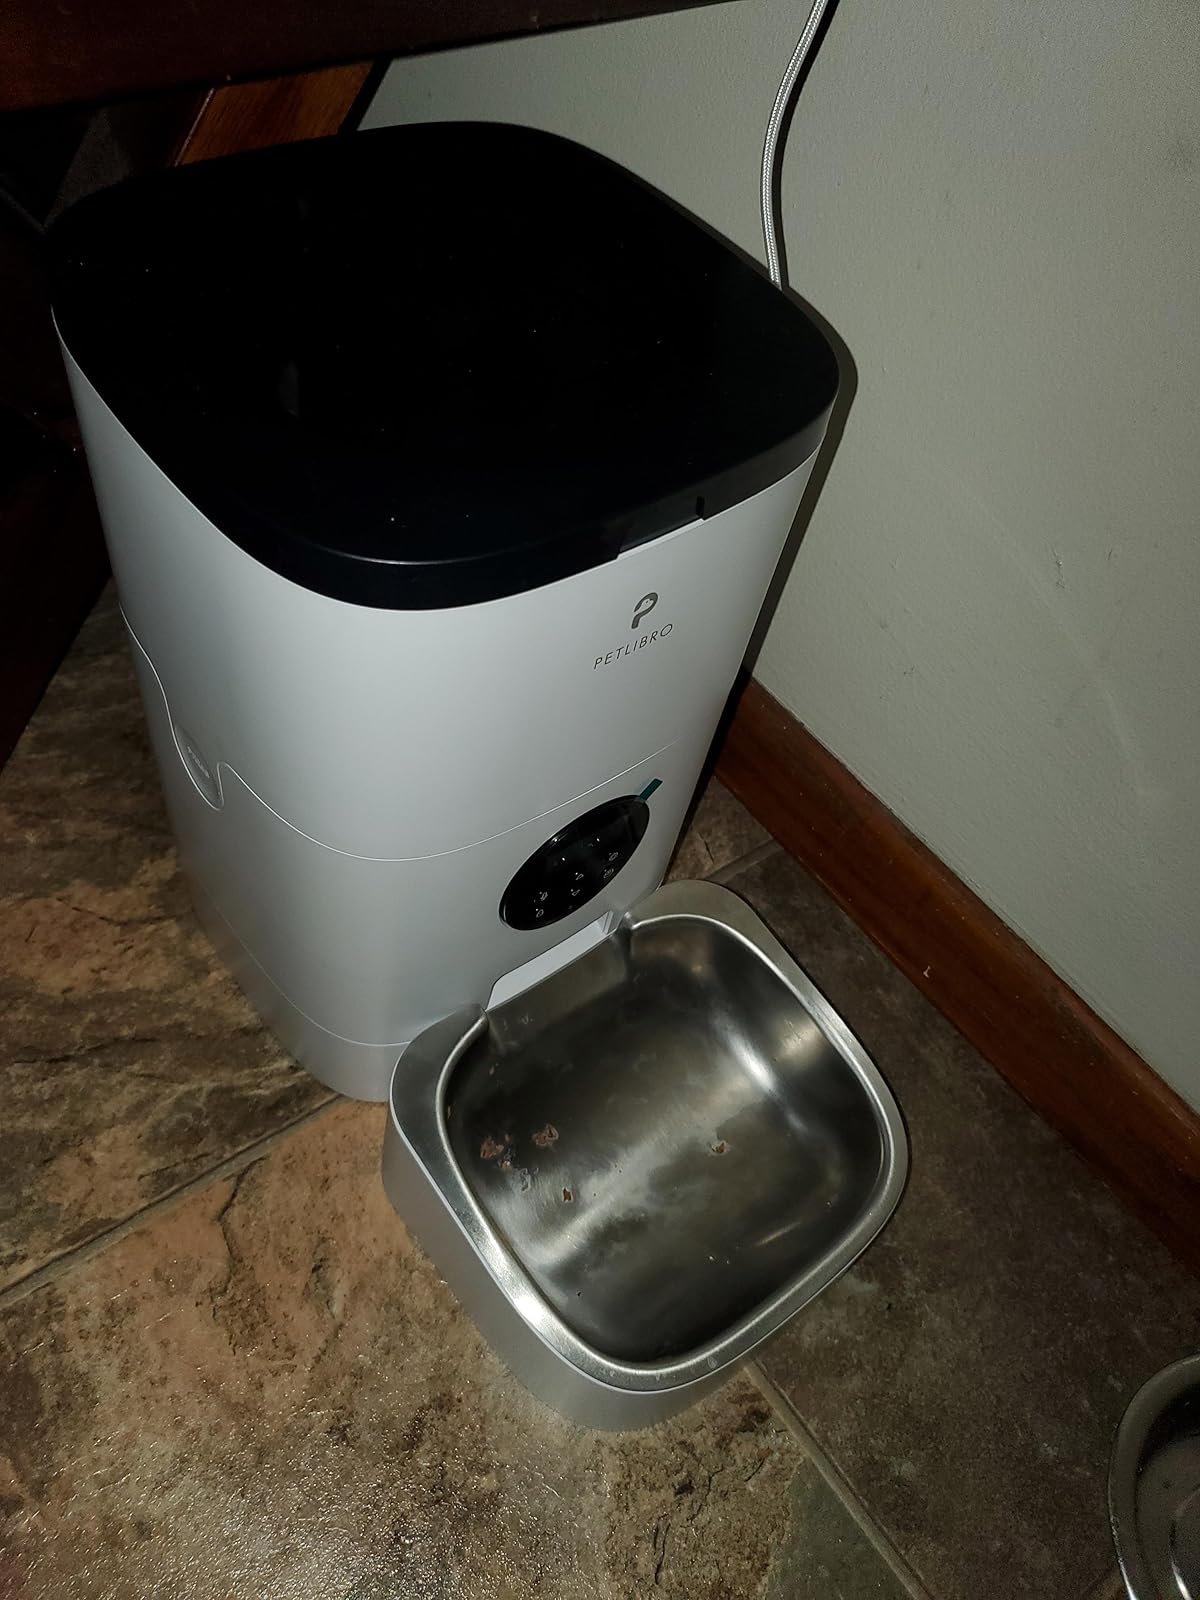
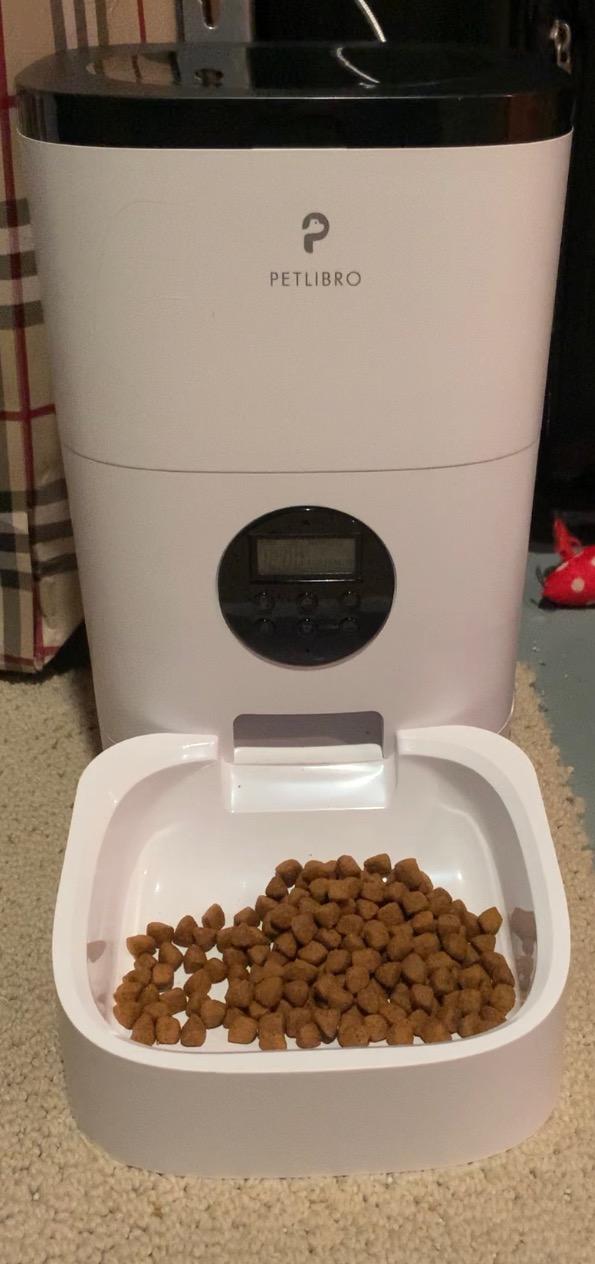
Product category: items_feeder
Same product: yes